Arend Petroleum Company

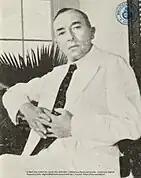
Isaac Wagemaker, lieutenant governor (1930)

Oranjestad underwent substantial transformation, becoming a densely populated city. It hosted three banks: the Dutch Bank for the West Indies (represented by John Eman), Curiël's Bank (represented by W. Craane), and Maduro's Bank (represented by Adriaan Laclé). Notable trading houses included Laclé, Arends, Debrot and Hart, Craane, Mansur, and Luis Posner. Ruiz' ice factory expanded and incorporated state-of-the-art machinery.